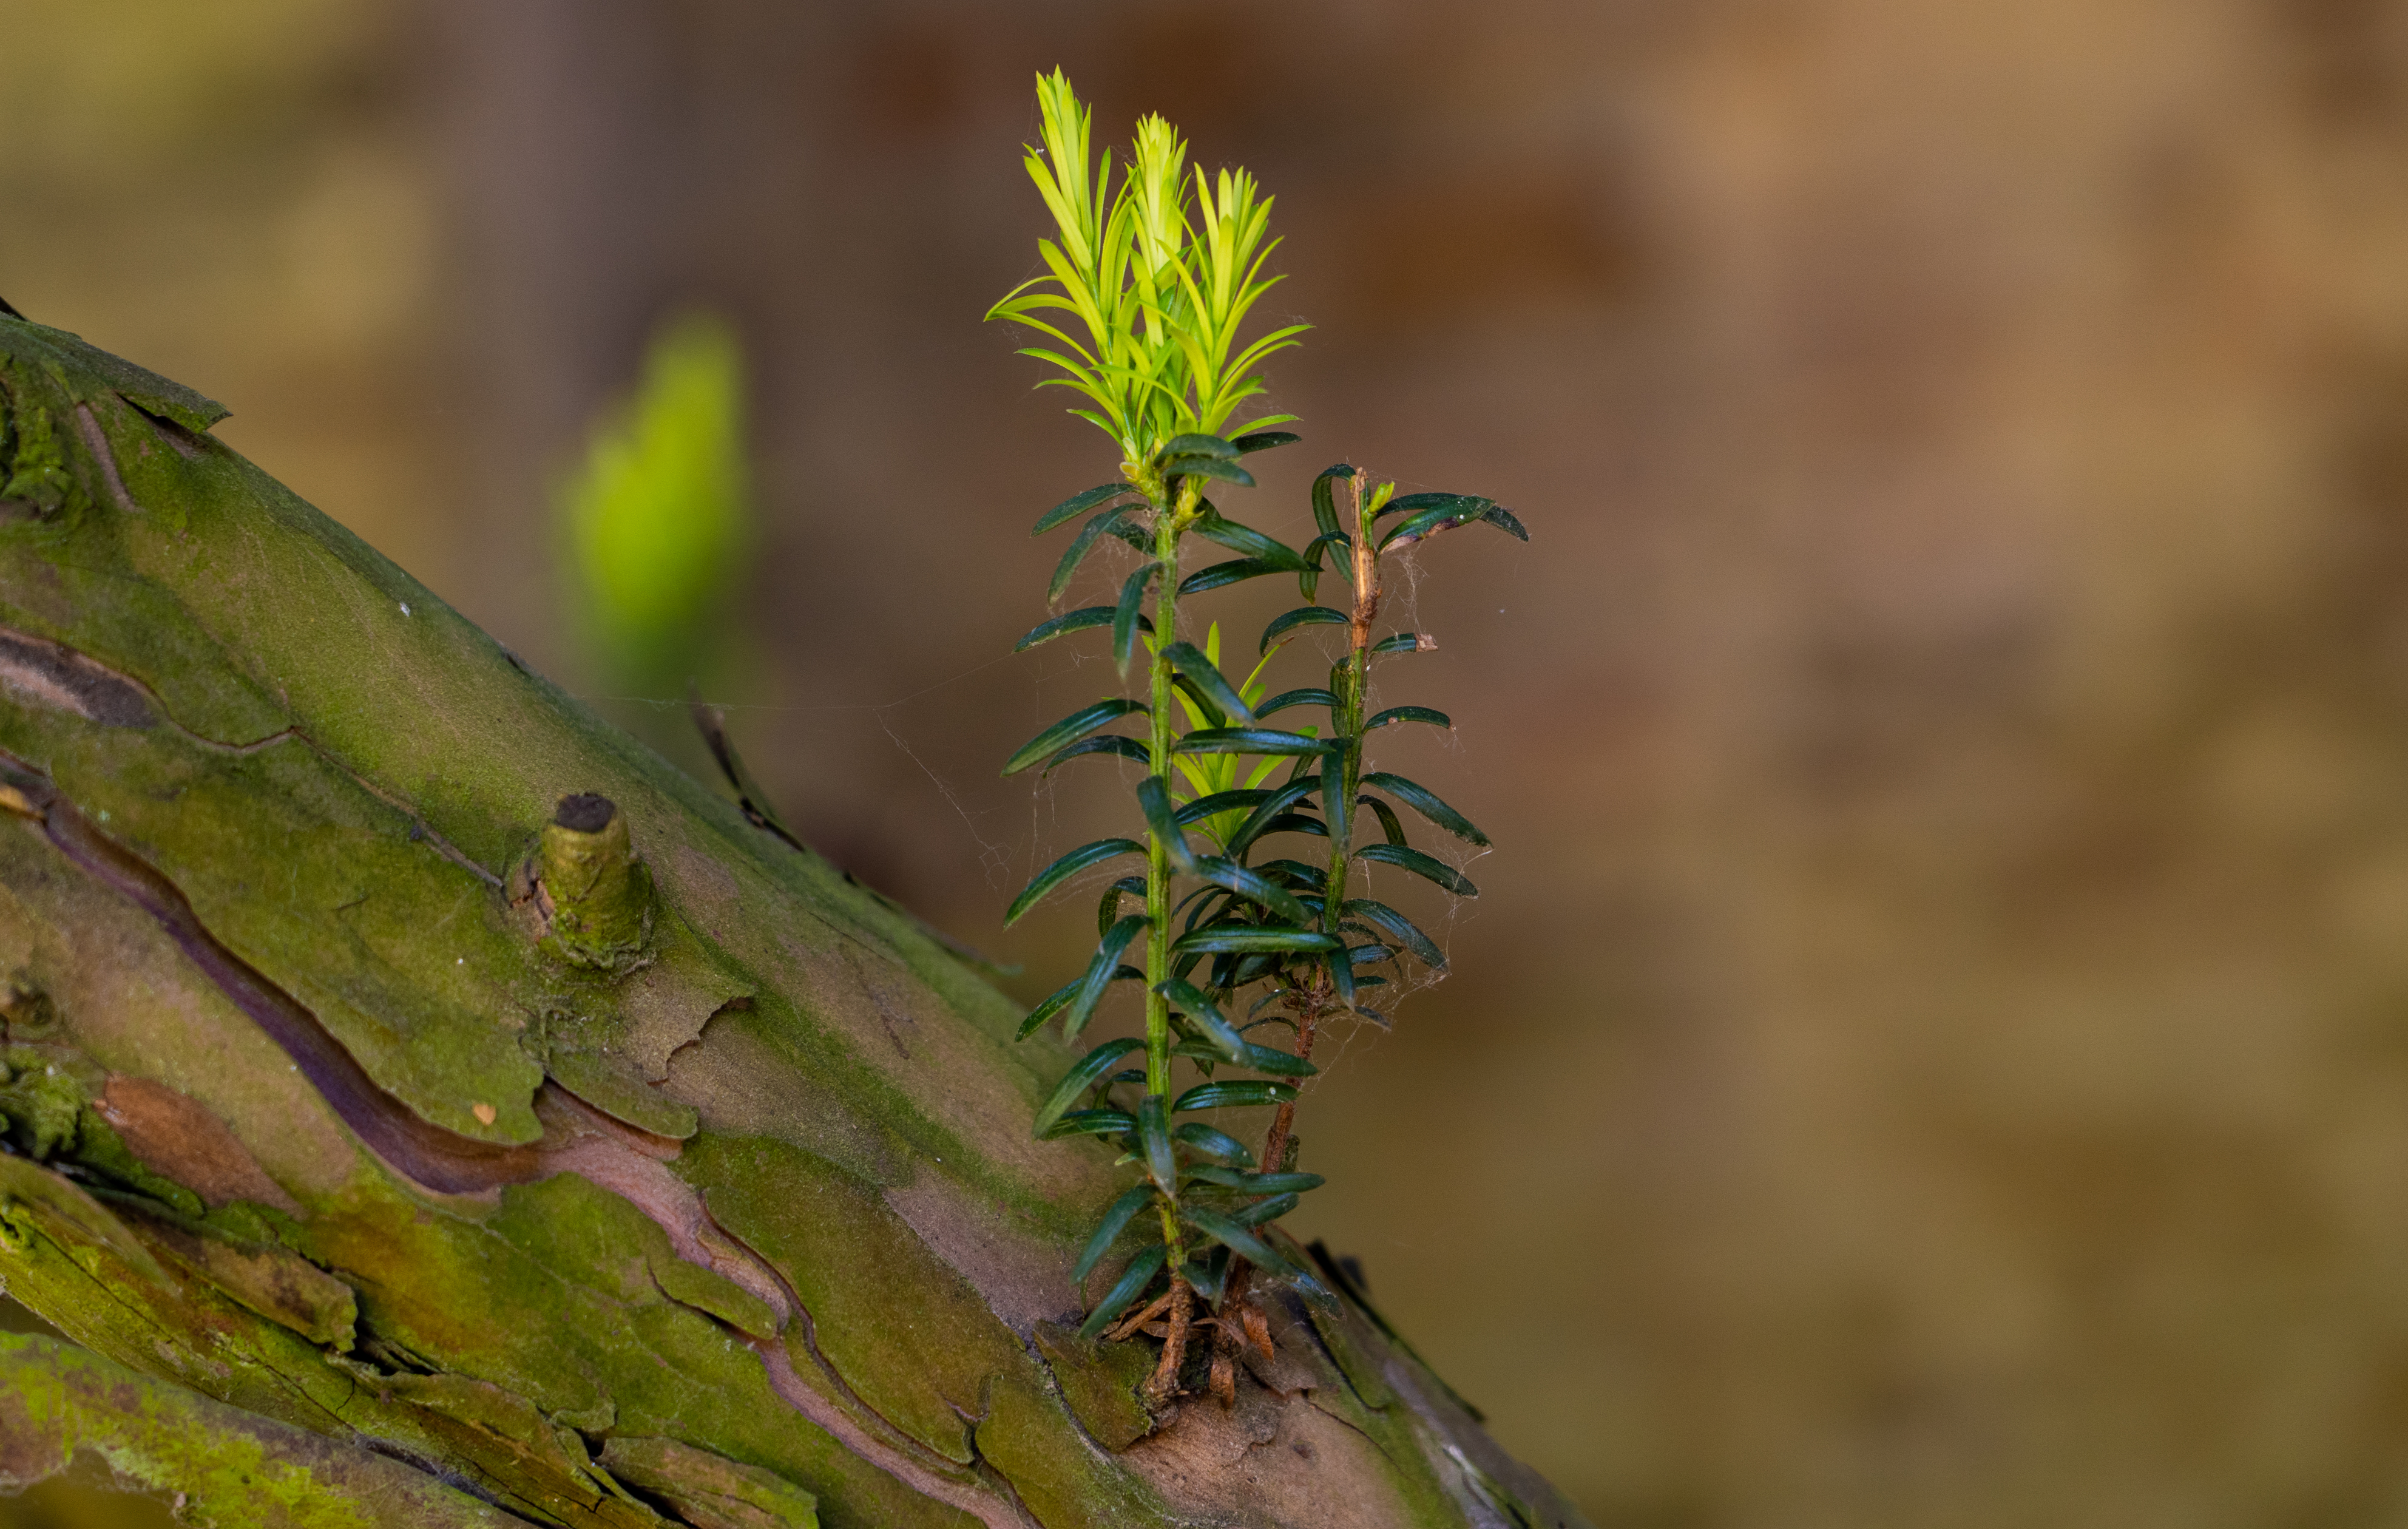
fir, bark, closeup, sprout, sprouting, nature, renewal, grow, wall, background image, wood, plant, flower, plant stem, terrestrial plant, leaf, American larch, flowering plant, pine family, goldenrod